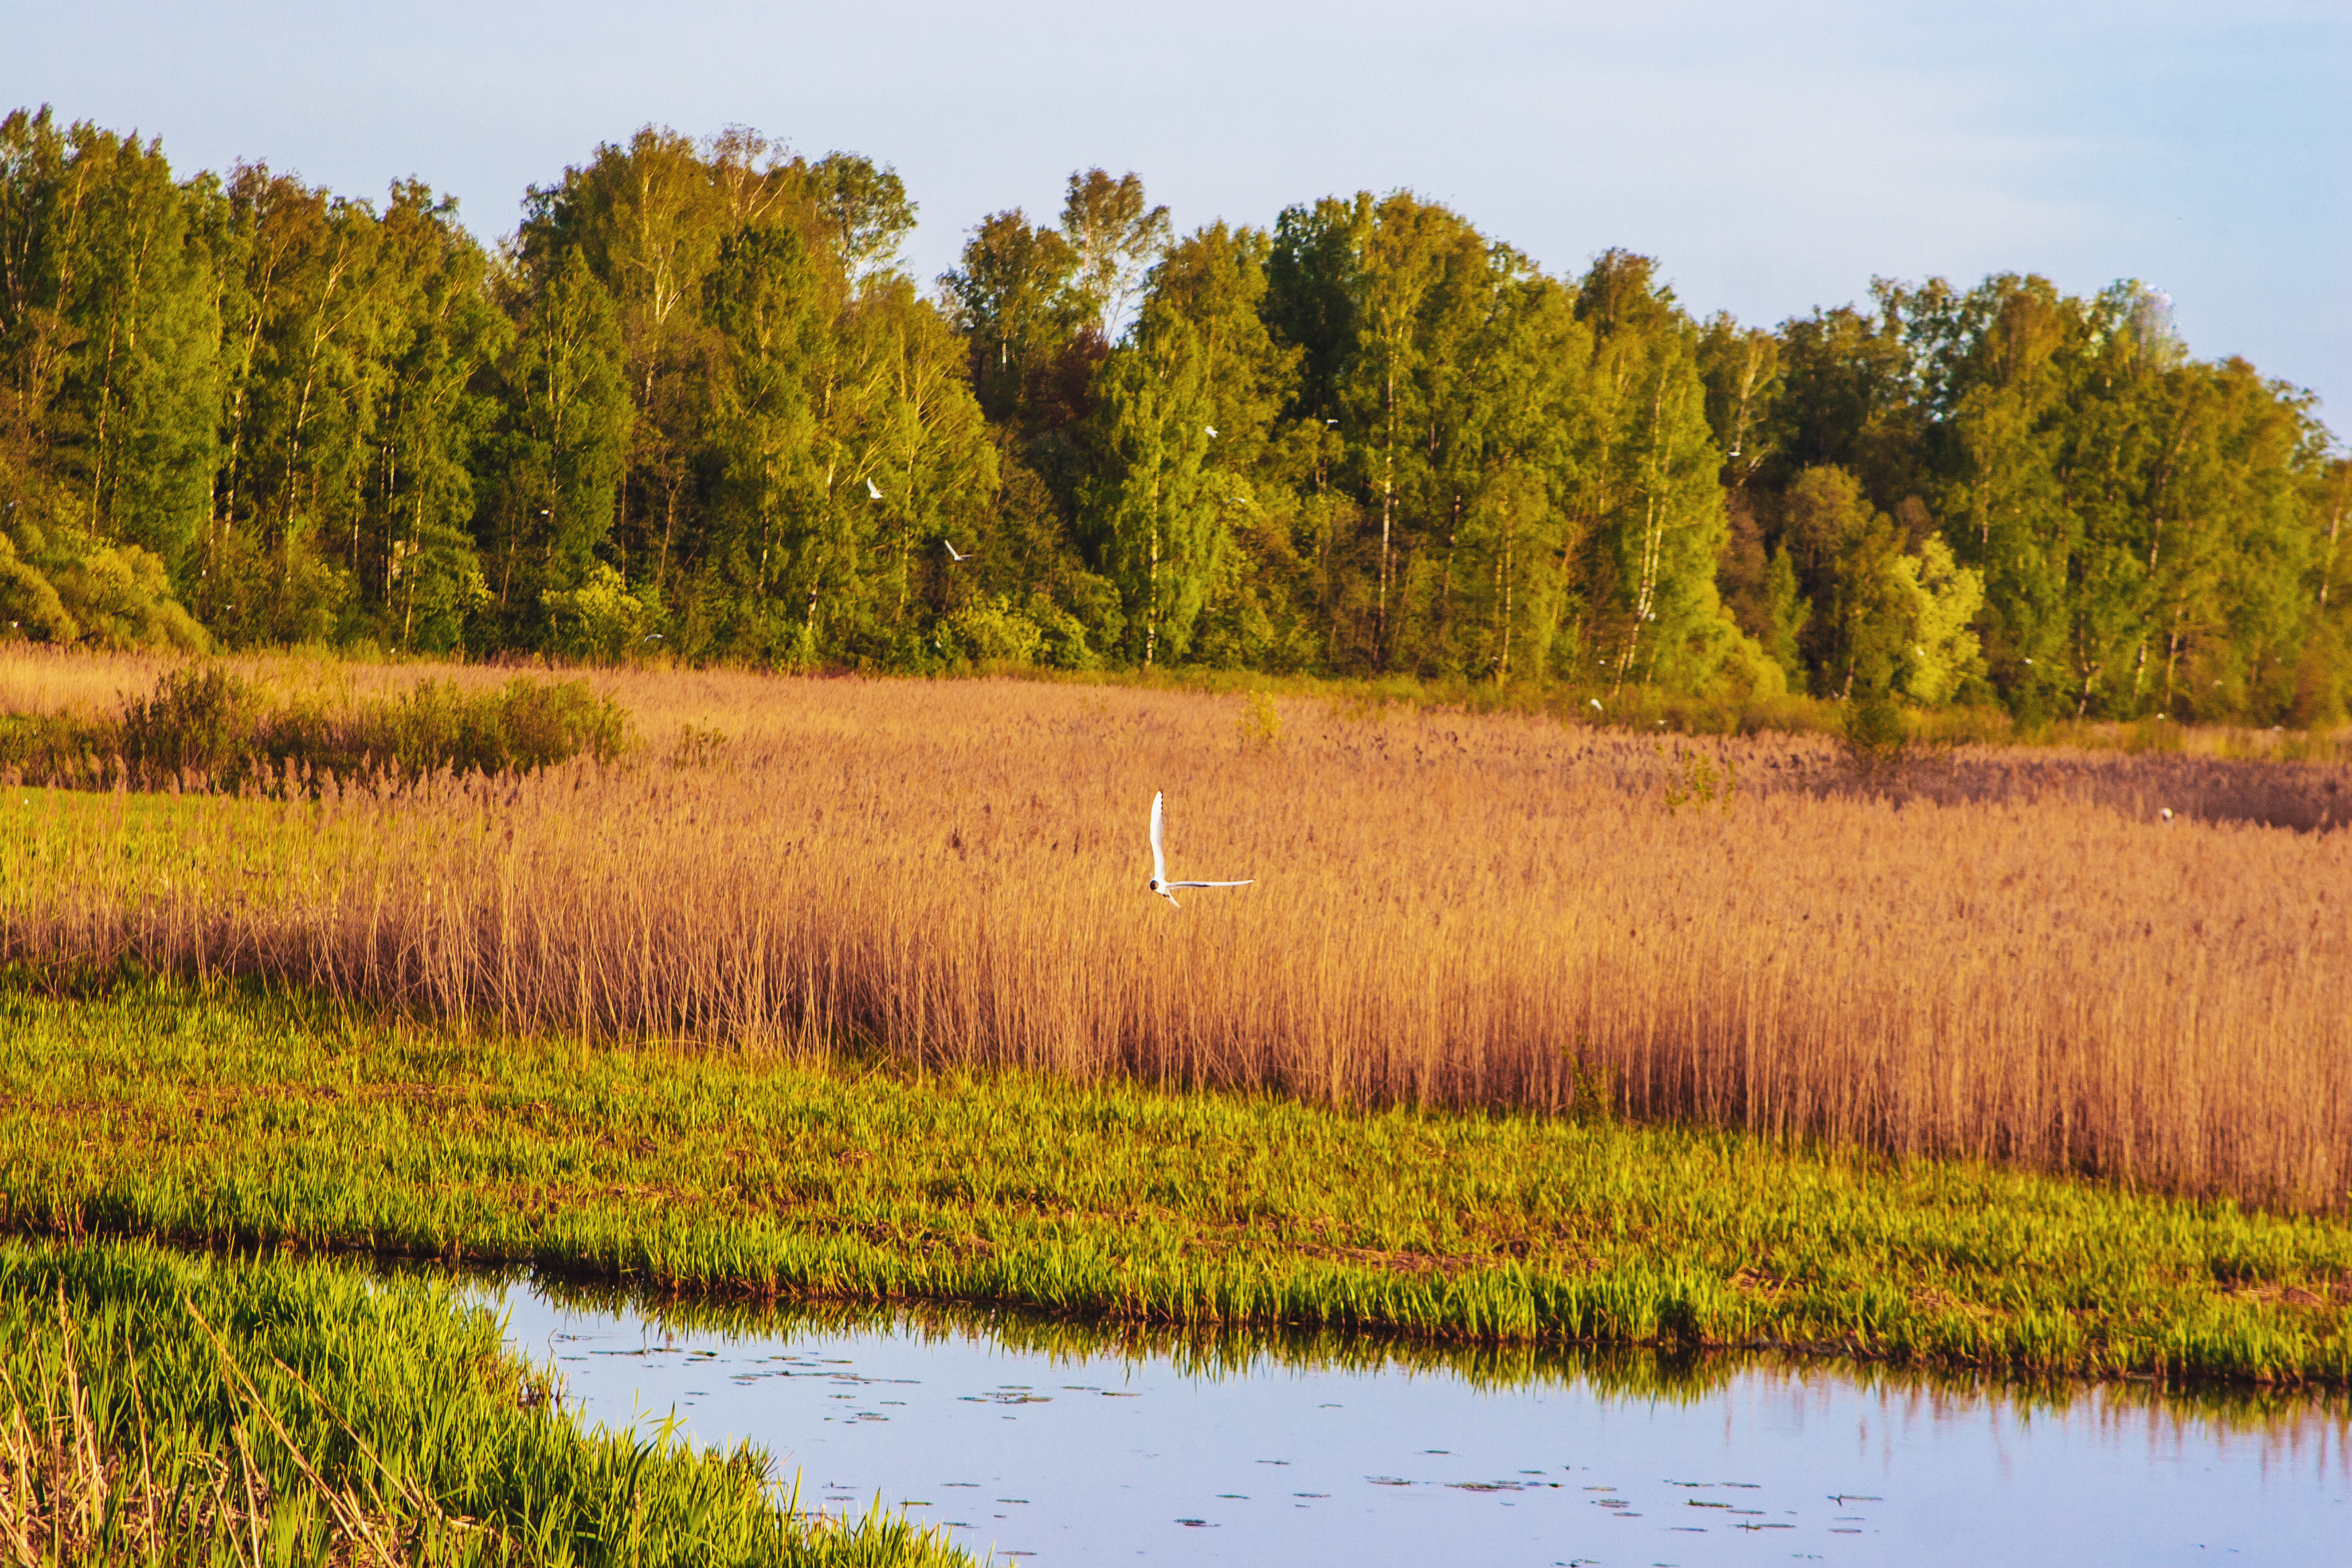
images, water, plant, plant community, sky, ecoregion, natural landscape, nature, natural environment, fluvial landforms of streams, vegetation, tree, grass, biome, bank, lacustrine plain, watercourse, grassland, landscape, plain, lake, wood, tidal marsh, Freshwater marsh, grass family, agriculture, wetland, prairie, salt marsh, riparian zone, forest, marsh, reflection, wildlife, fen, wilderness, field, pond, pasture, nature reserve, reservoir, bog, floodplain, steppe, shrubland, riparian forest, swamp, evening, temperate broadleaf and mixed forest, Northern hardwood forest, tundra, savanna, bayou, autumn, wildflower, horizon, river, phragmites, creek